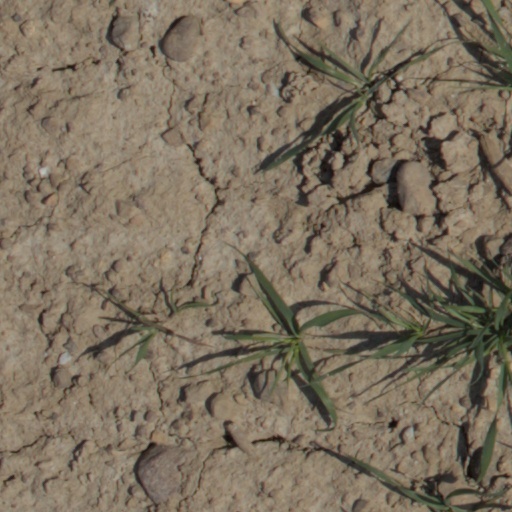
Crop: wheat